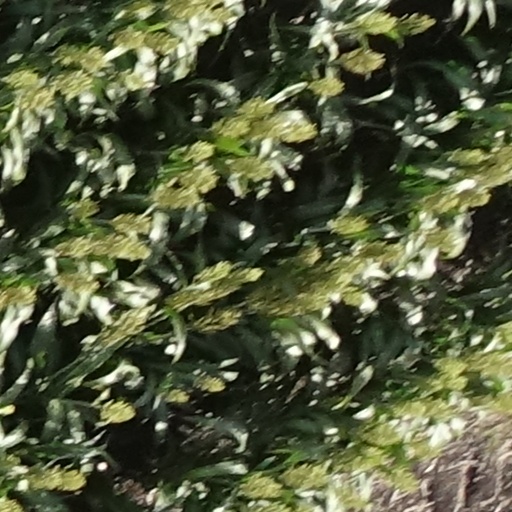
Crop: sorghum